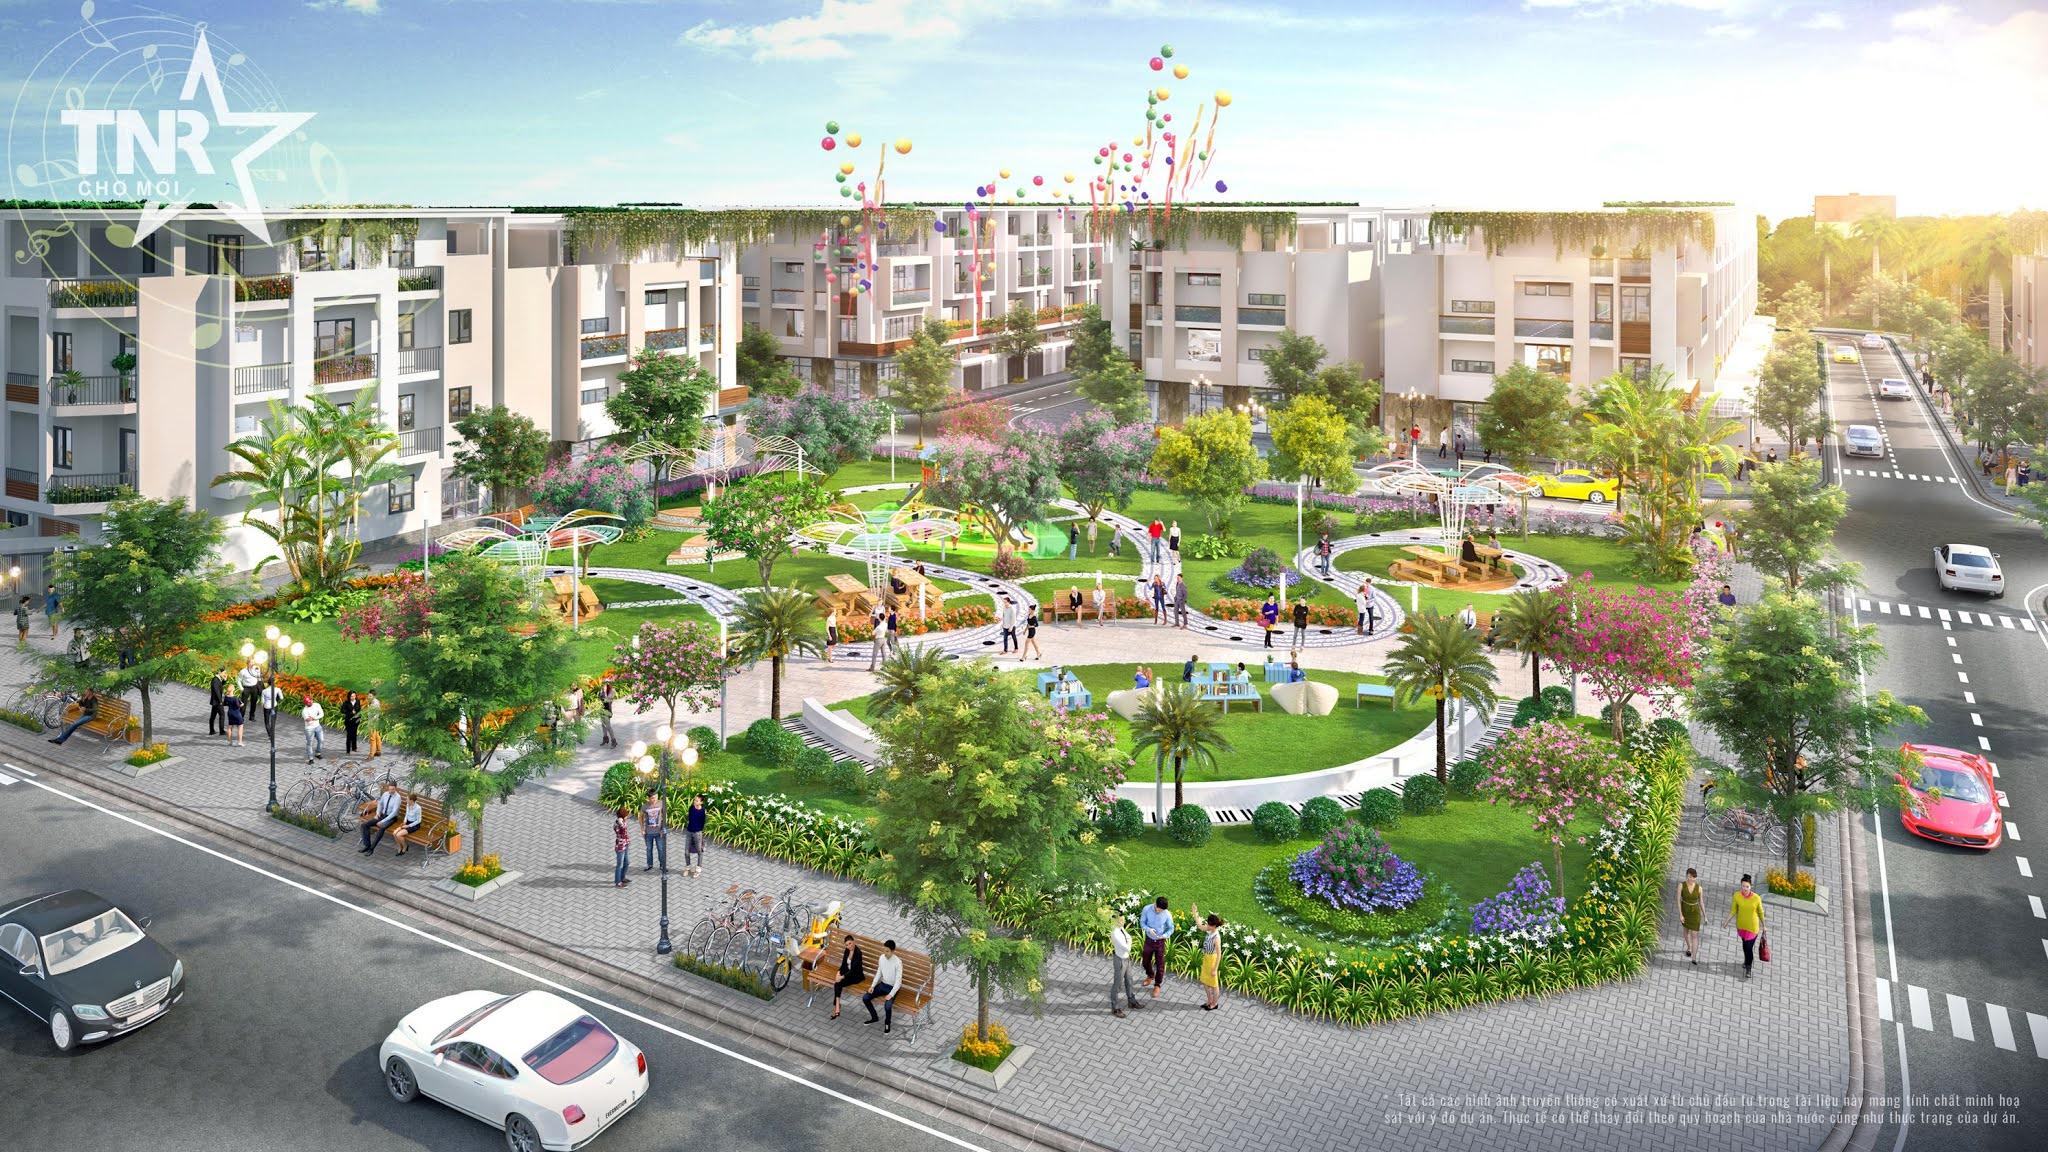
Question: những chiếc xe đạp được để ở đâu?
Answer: được để cạnh những băng ghế trên vỉa hè